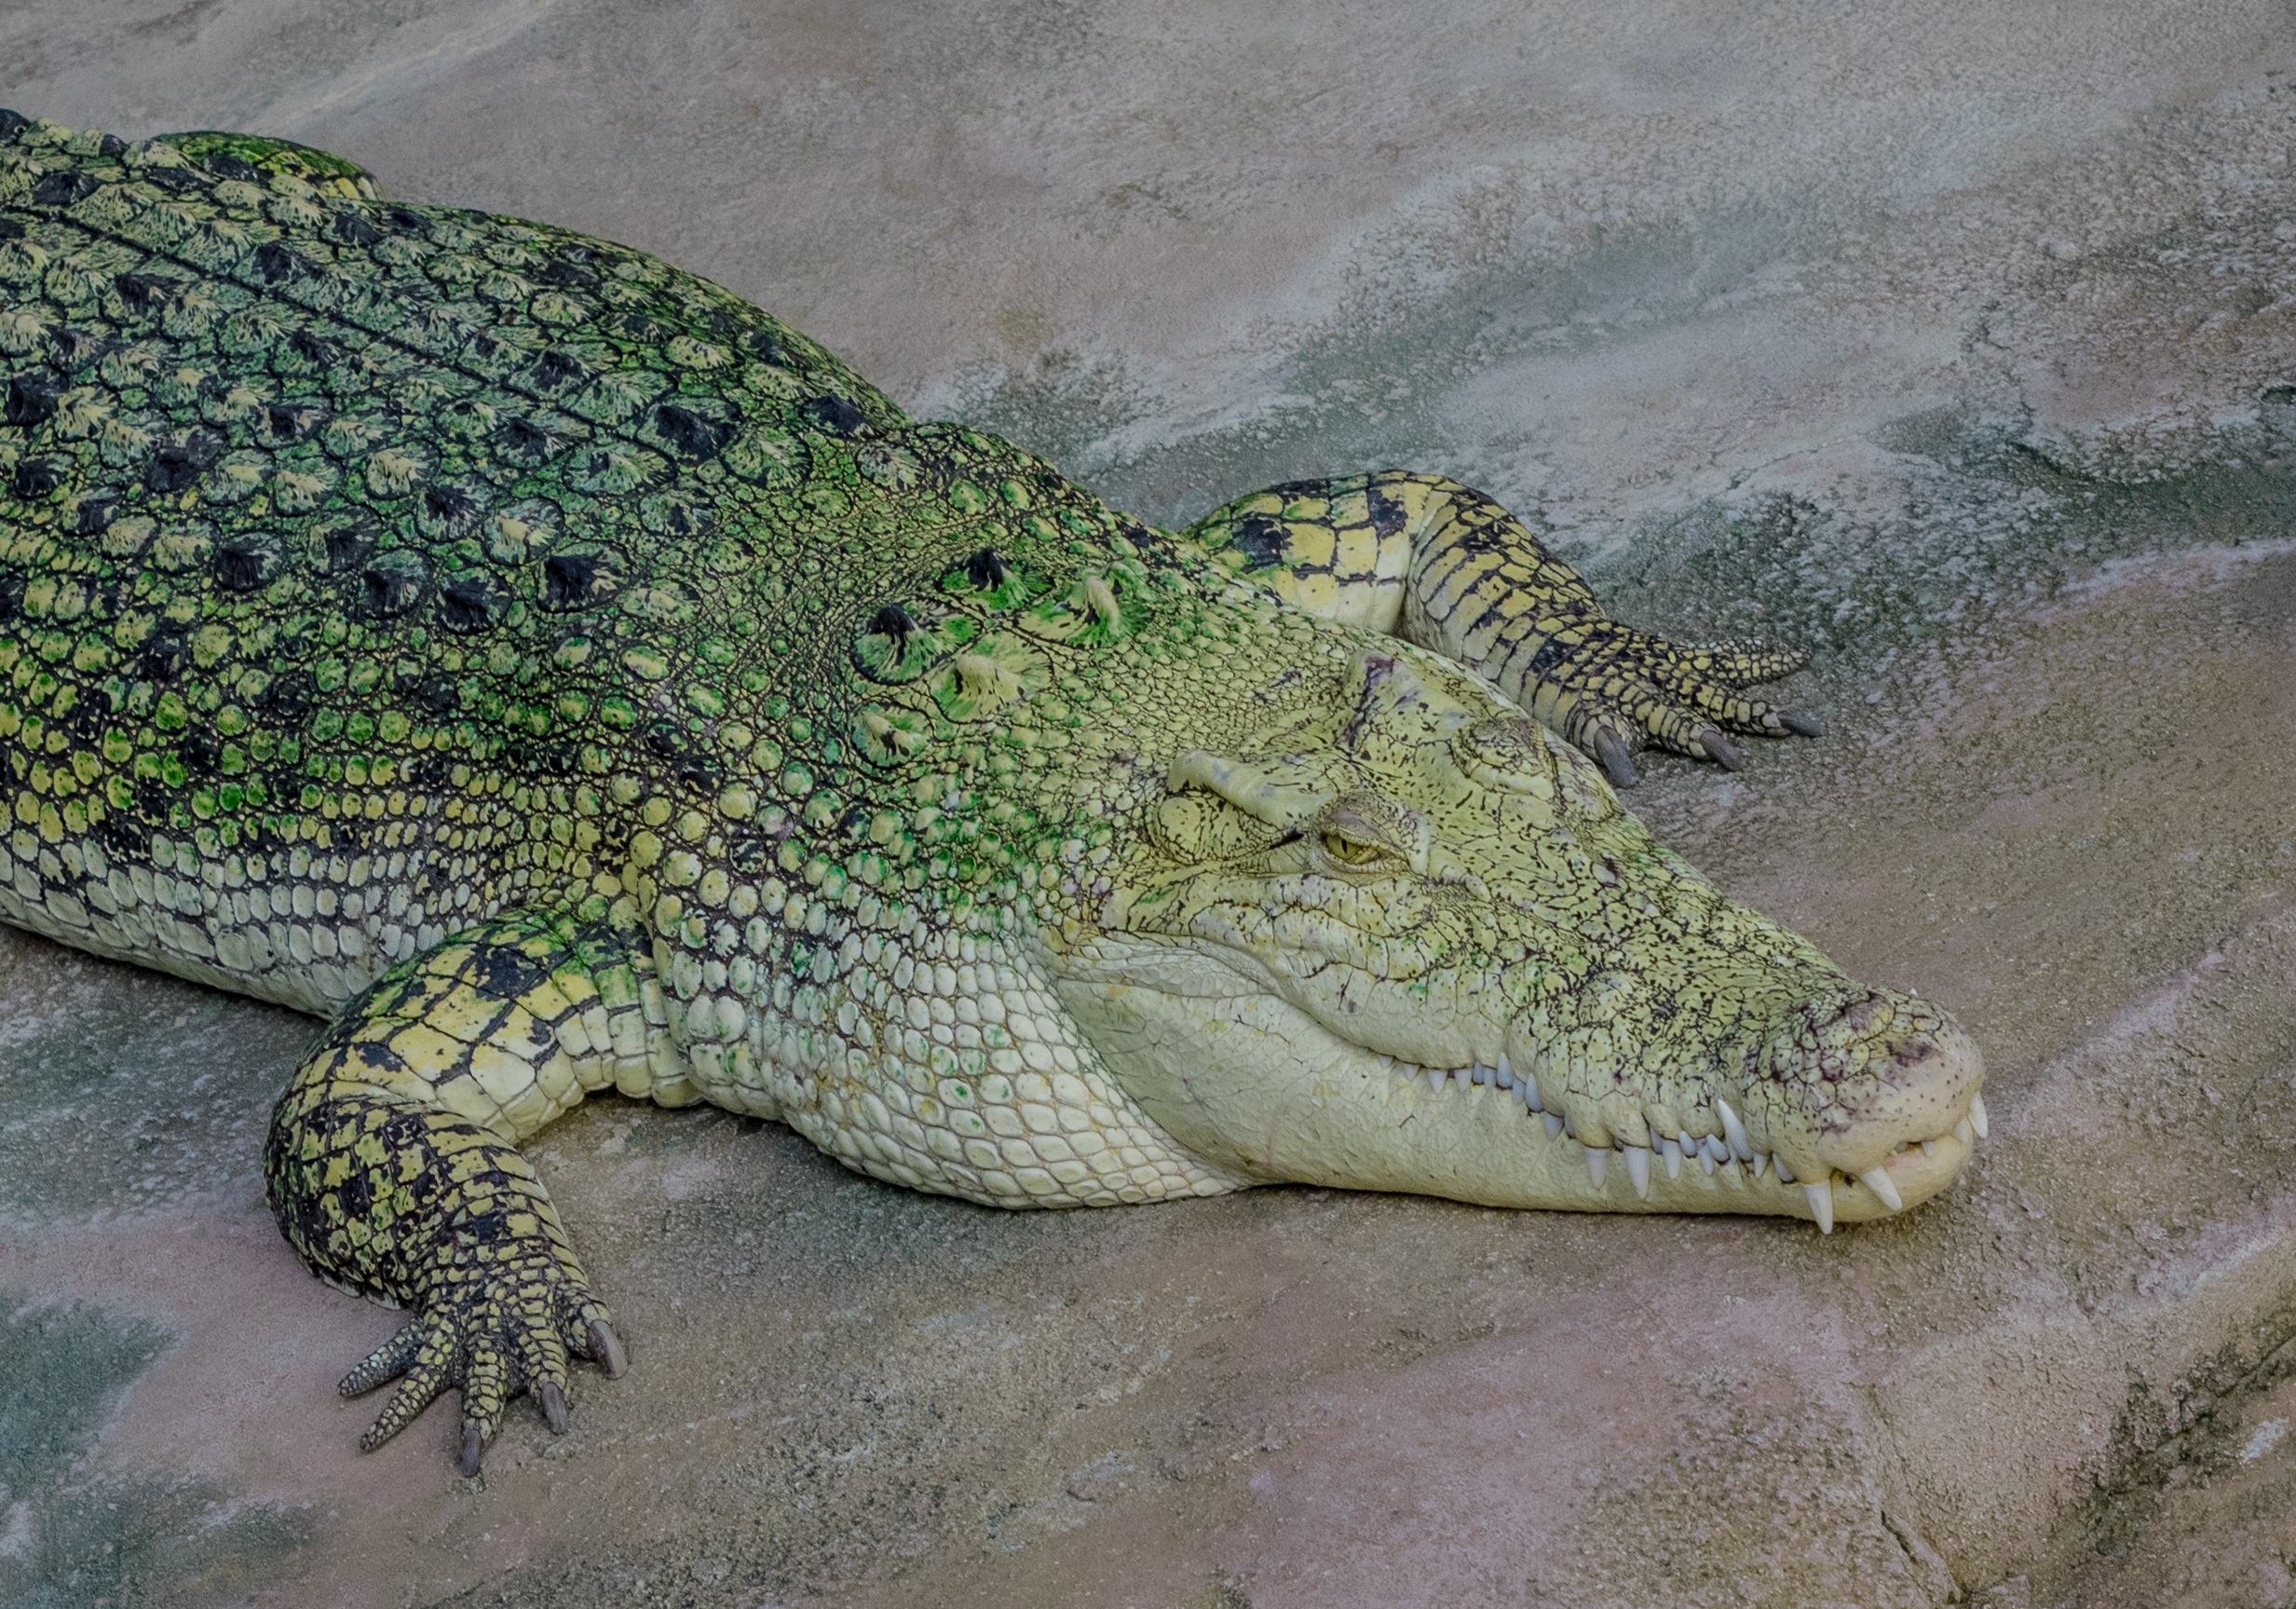
animal, wildlife, zoo, portrait, green, foot, predator, reptile, scale, close, iguana, fauna, lizard, crocodile, alligator, wild animal, grey, tail, head, vertebrate, tooth, risk, animal world, dangerous, carnivores, urtier, crocodilia, american alligator, gharial, nile crocodile